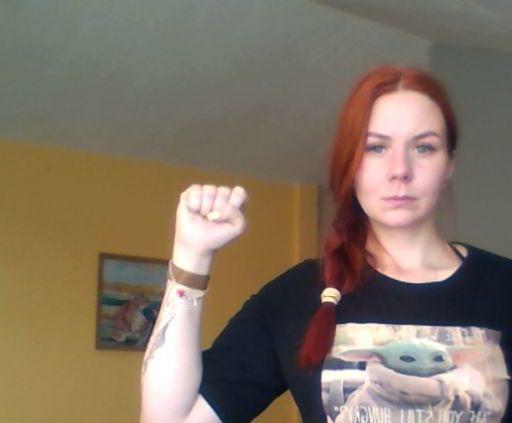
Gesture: fist